The Stone Flower

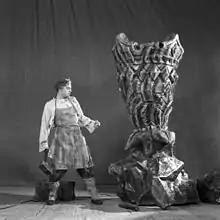
Vladimir Preobrazhensky as Danilo in the ballet "The Tale of the Stone Flower", 1 March 1954.

The main character of the story, Danilo, is a weakling and a scatterbrain, and people from the village find him strange. He is sent to study under the stone-craftsman Prokopich. One day he is given an order to make a fine-molded cup, which he creates after a thornapple. It turns out smooth and neat, but not beautiful enough for Danilo's liking. He is dissatisfied with the result. He says that even the simplest flower "brings joy to your heart", but his stone cup will bring joy to no one. Danilo feels as if he just spoils the stone. An old man tells him the legend that a most beautiful Stone Flower grows in the domain of the Mistress of the Copper Mountain, and those who see it start to understand the beauty of stone, but "life loses all its sweetness" for them. They become the Mistress's mountain craftsmen forever. Danilo's fiancée Katyenka asks him to forget it, but Danilo longs to see the Flower. He goes to the copper mine and finds the Mistress of the Copper Mountain. He begs her to show him the Flower. The Mistress reminds him of his fiancée and warns Danilo that he would never want to go back to his people, but he insists. She then shows him the Malachite Flower. Danilo goes back to the village, destroys his stone cup and then disappears. "Some said he'd taken leave of his senses and died somewhere in the woods, but others said the Mistress had taken him to her mountain workshop forever".